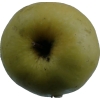
Label: Apple 13